Ferranti

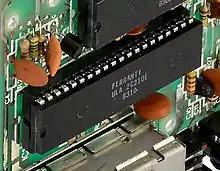
Ferranti 2C210E on a Sinclair ZX81 (a.k.a. Timex Sinclair 1000) motherboard

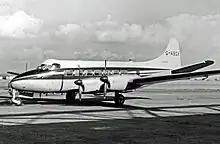
De Havilland Heron operated from Manchester Airport 1962–1970 as an executive transport, particularly between the factories in Lancashire and Scotland. The company name is on the lower fin.

The company began marketing optical position measuring equipment for machine tools in 1956. Moire fringes produced by diffraction gratings were the basis for the position measurement. In the late 1980s there were several sections of the company involved in non-military areas. These included microwave communications equipment (Ferranti Communications), and petrol (gas) station pumps (Ferranti Autocourt). Both of these departments were based at Dalkeith, Scotland.